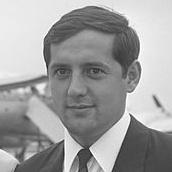
Age: 23